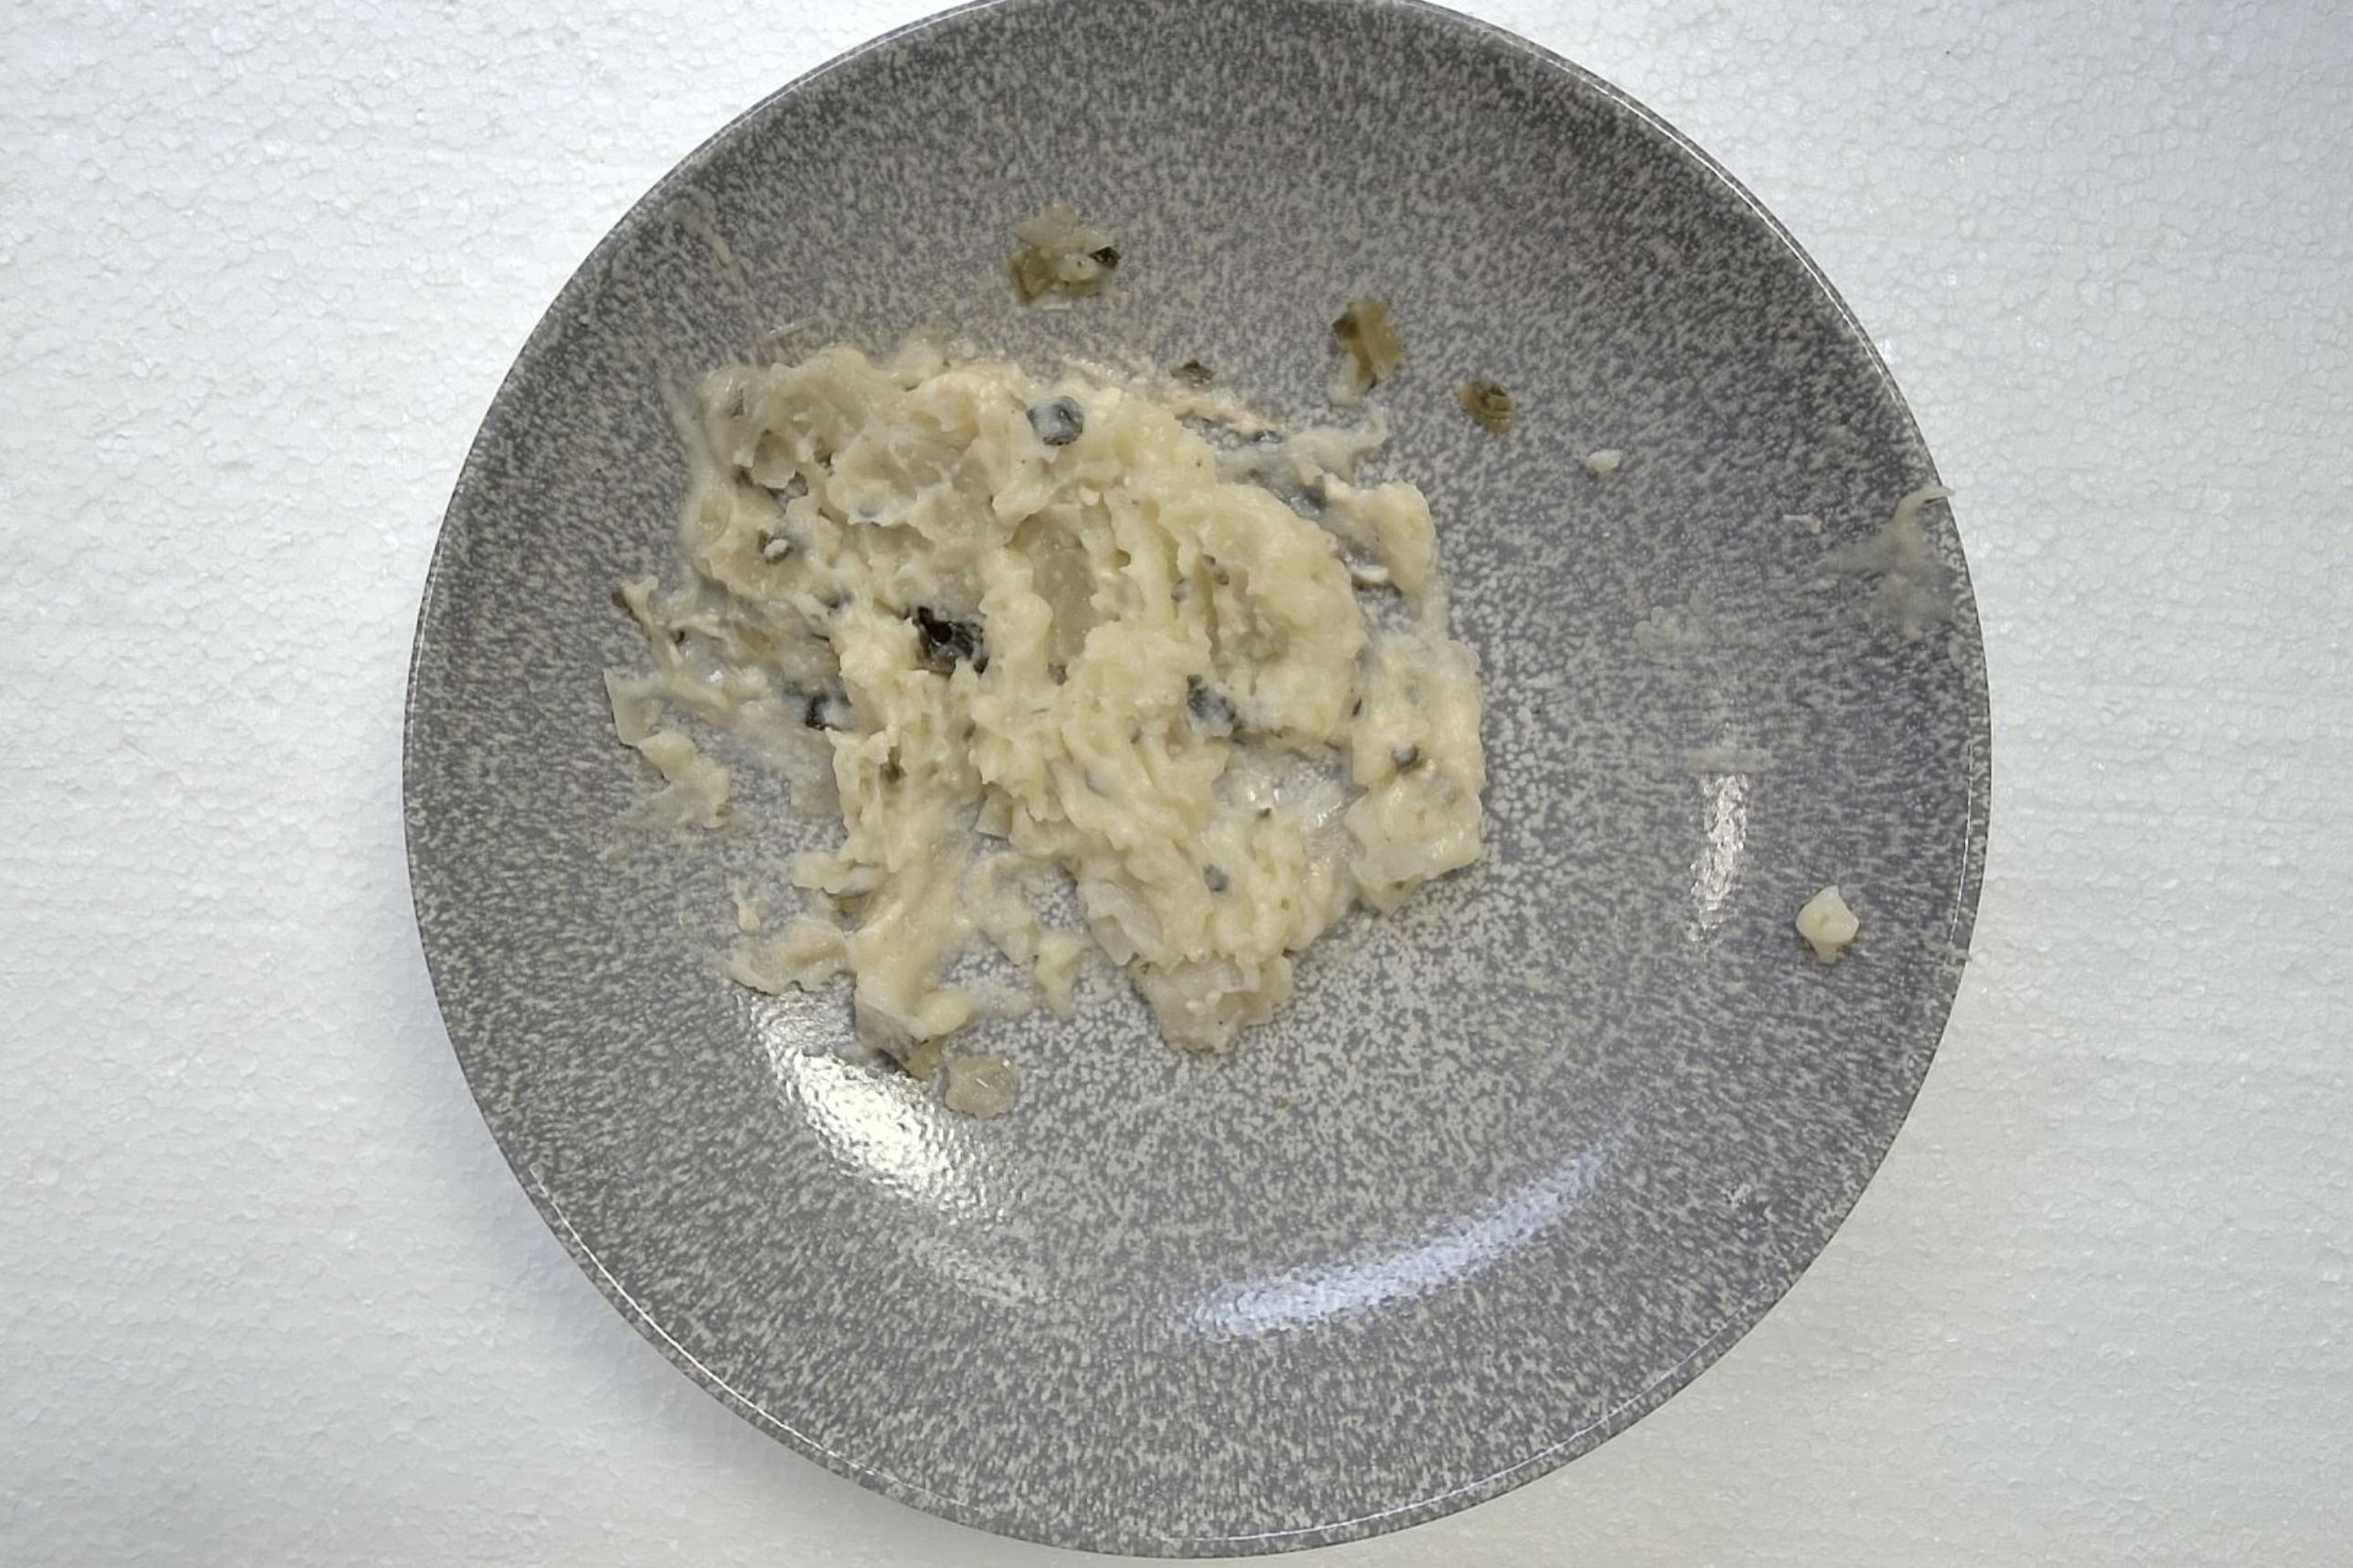
Dish: Pfanne mit Kartoffelpüree , Fleischbällchen gebrüht und Wirsing Zwiebel in Helle Sauce
Portion size: Normale Portion
Ingredients: mashed-potatoes, savoy-cabbage, onion, light-sauce-or-white-sauce, poached-meatballs
Weight as served: 350 g
Energy as served: 383.76 kcal (1.603,440 kJ)
Fat: 22.84 g (saturated: 7.97 g)
Carbohydrates: 28.33 g (sugar: 5 g)
Protein: 14.74 g
Salt: 3.41 g
Weight after return: 0 g
Energy after return: 0 kcal